Prostitution

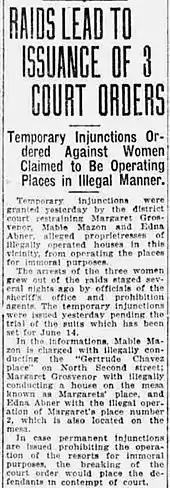
News report about three brothels operating in Albuquerque, New Mexico that were raided by police in 1922

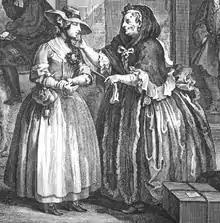
A detail from plate 1 of William Hogarth's (1697–1764) "The Harlot's Progress", showing brothel-keeper Elizabeth Needham, on the right, procuring a young woman who has just arrived in London

In Latin America and the Caribbean sex worker movements date back to the late 19th century in Havana, Cuba. A catalyst in the movement being a newspaper published by Havana sex workers. This publication went by the name "La Cebolla", created by Las Horizontales.